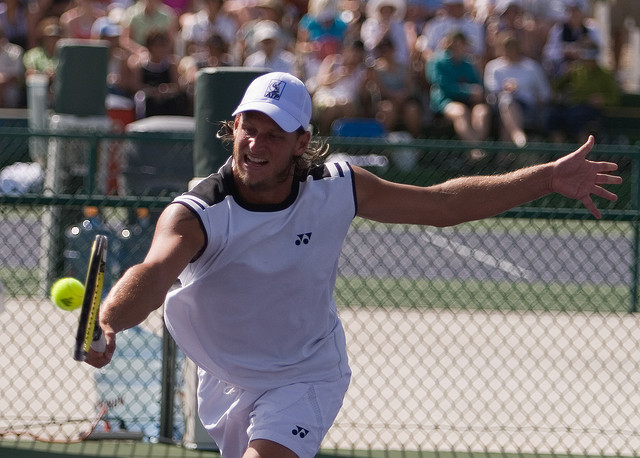
một nam vận động viên tennis đang vung vợt để đánh bóng